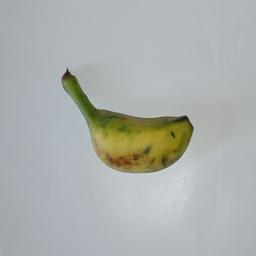
Banana variety: Champa Kola